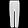
Label: Trouser